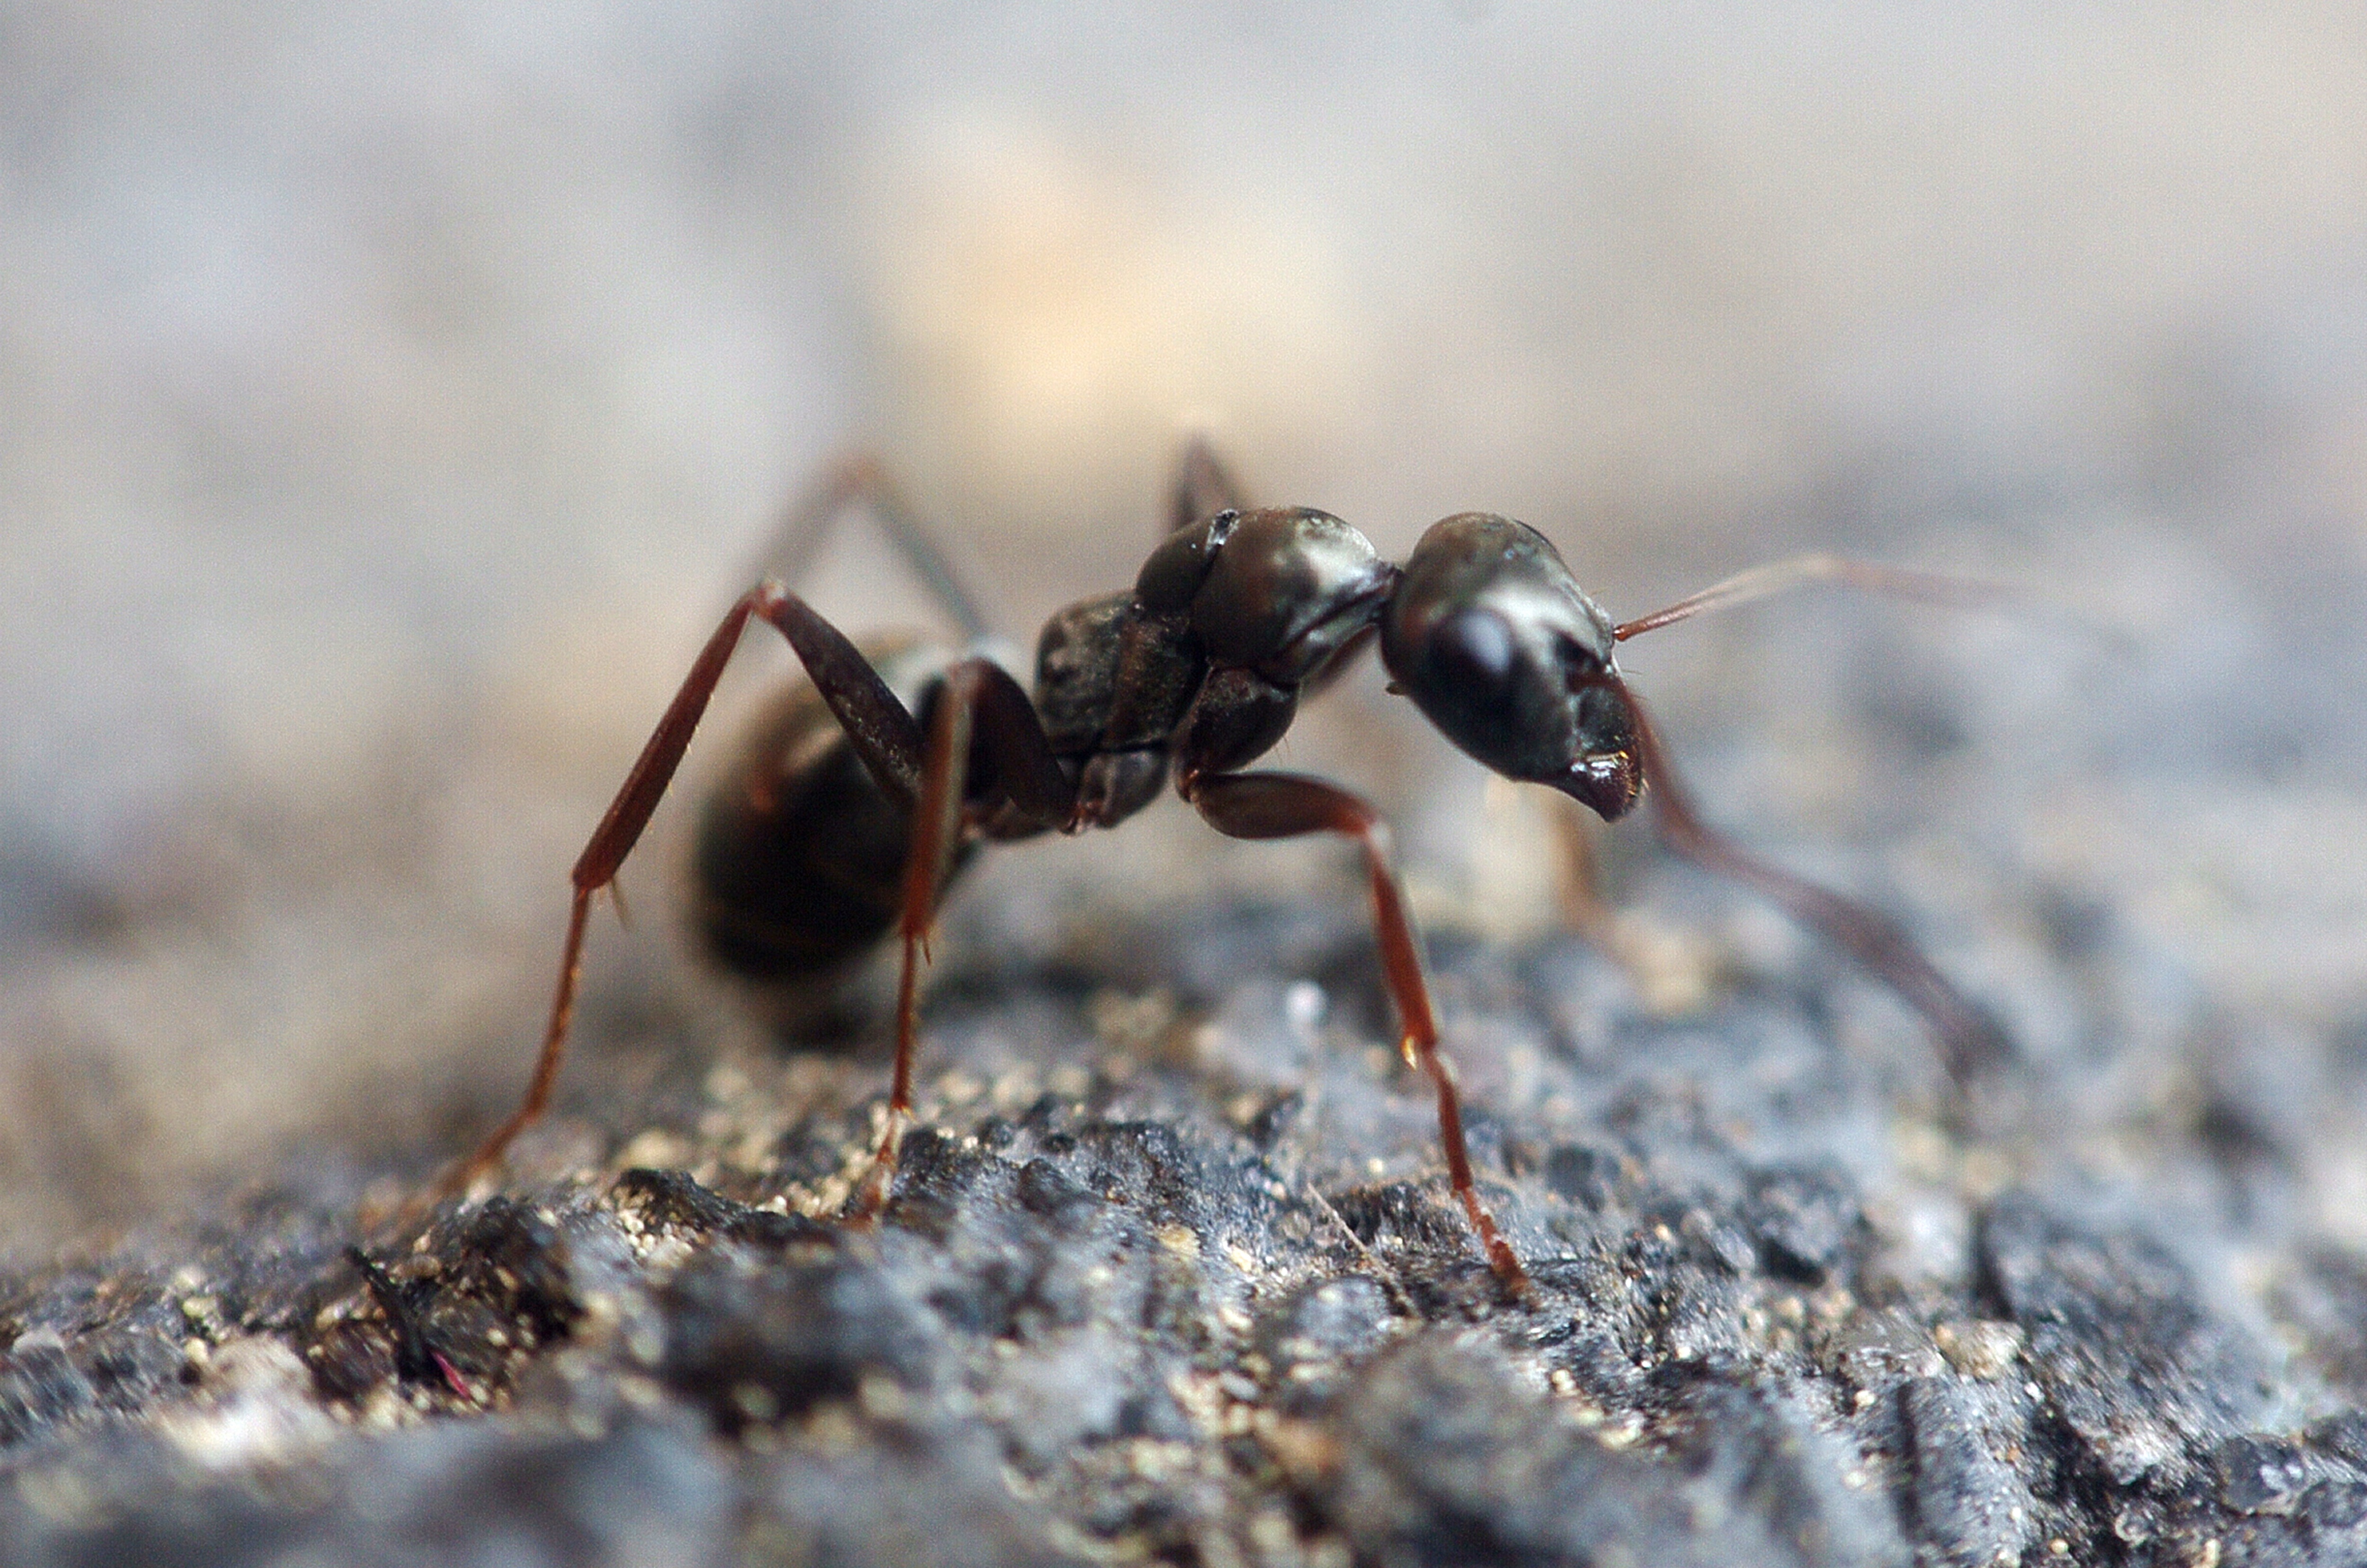
nature, forest, photography, animal, photo, wildlife, food, insect, macro, close, fauna, invertebrate, close up, crawl, face, head, ant, pest, arachnids, macro photography, arthropod, probe, krabbeltier, ant hill, wood ant, leaf cutter ant, membrane winged insect